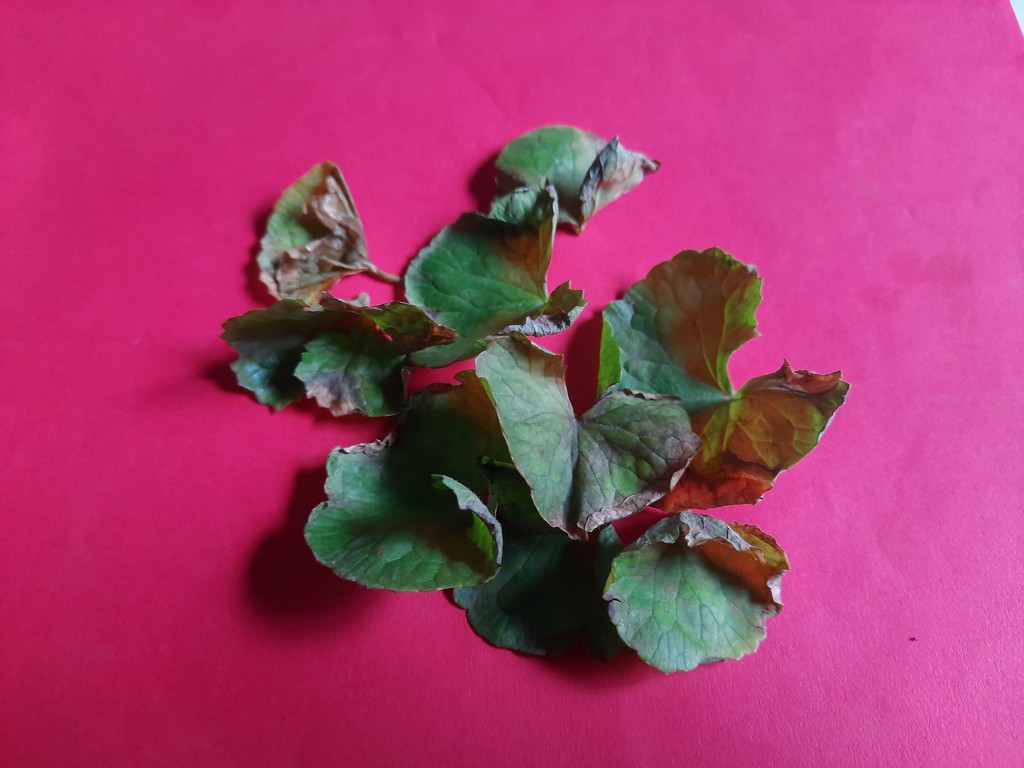
Label: Unhealthy